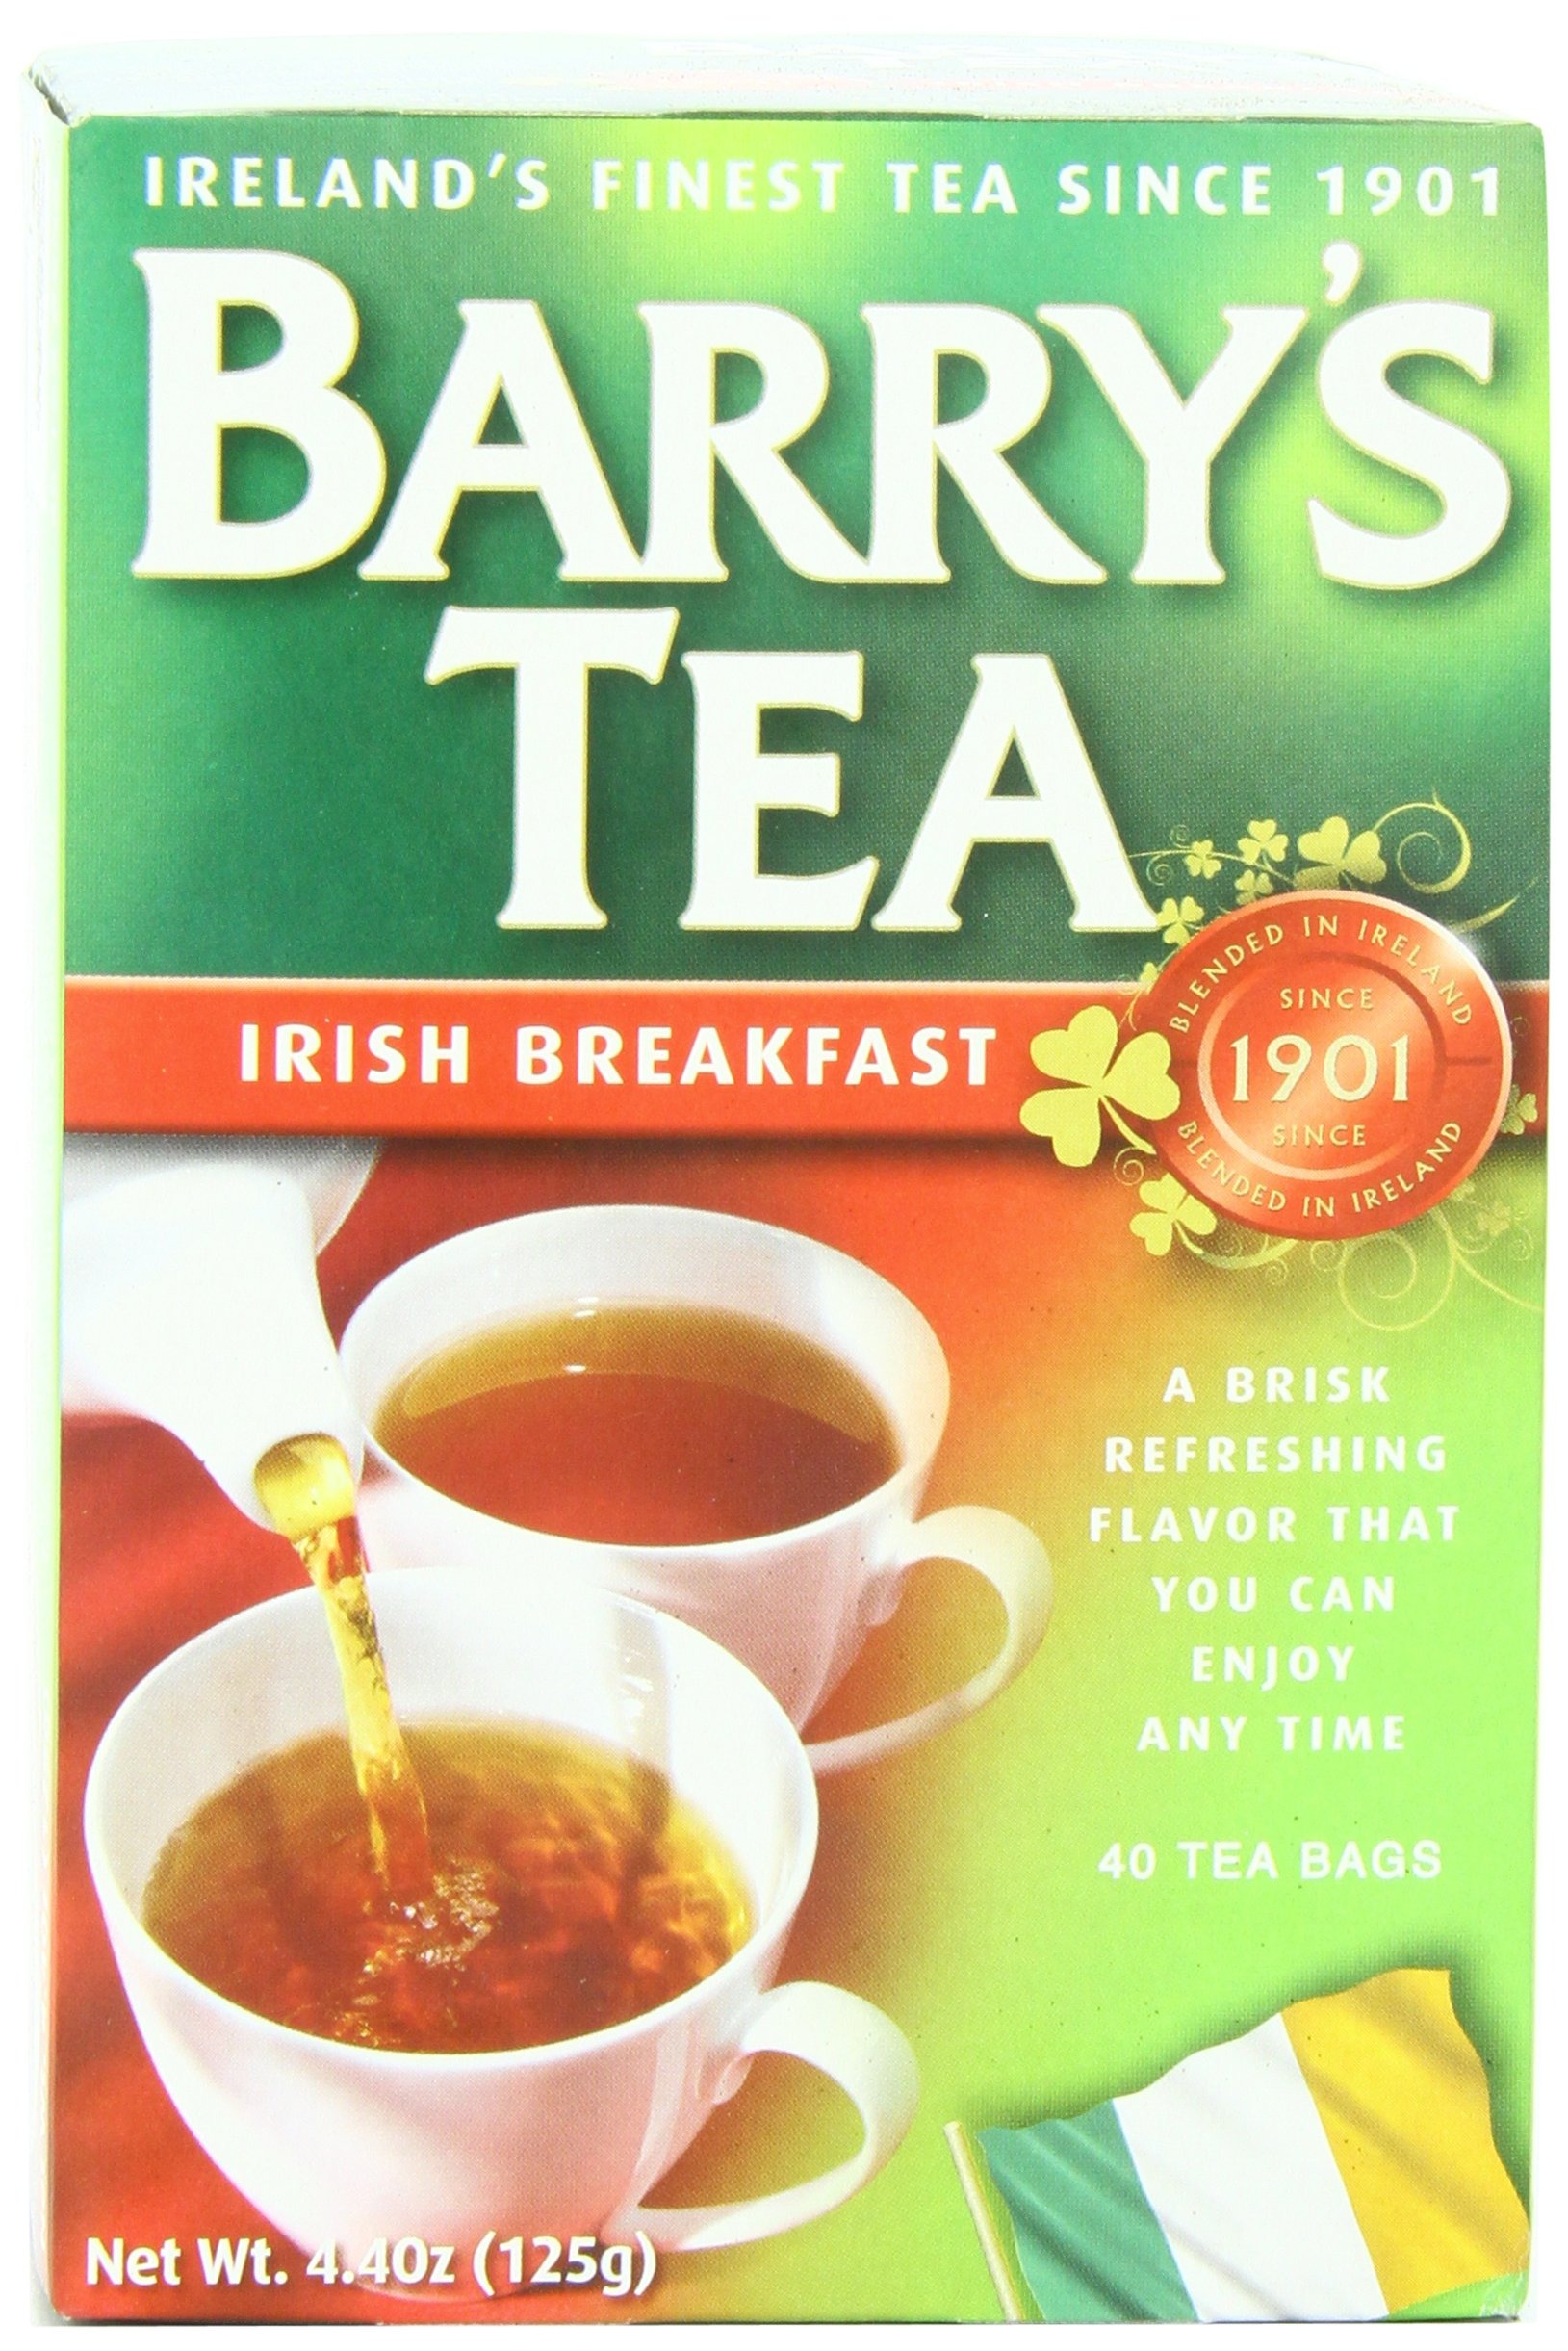
Item Name: Barry's Tea Bags, Irish Breakfast, 40 Count
Bullet Point 1: Teas are sourced from Kenya and the Assam Valley of India
Bullet Point 2: A robust tea designed for any time of day, Barry's Irish Breakfast green blend is a little smoother and milder than Barry's Gold Blend. Barry's Irish Breakfast tea comes from the high mountain slopes of Kenya and the Assam Valley of India, which gives the tea a pungency, strength and flavor.
Bullet Point 3: 40 Teabags.
Bullet Point 4: Item Package Weight: 0.3 pounds
Value: 40.0
Unit: Count

Price: 8.99